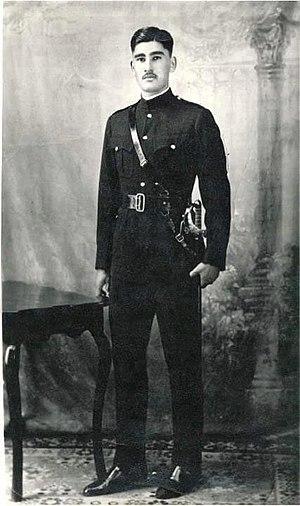
Le général Muhammad Musa Khan Hazara ou plus simplement Muhammad Musa ou Musa Khan né le 20 octobre 1908 à Quetta et mort le 12 mars 1991 dans la même ville, est un militaire et homme politique pakistanais. Il est surtout notoire pour avoir été à la tête des forces armées de son pays entre 1958 et 1966, sous la présidence de Muhammad Ayub Khan. Il a également été gouverneur du Baloutchistan.
Les Hazaras, Hazâras ou Hézâreh sont un peuple d'Afghanistan aux origines controversées.